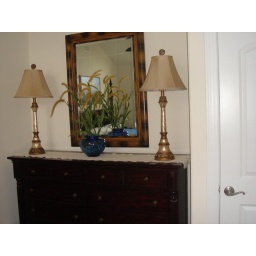
17 73rd Street in Sea IsleThis room is on the same floor as the kitchen and living room area.